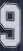
Number: 9